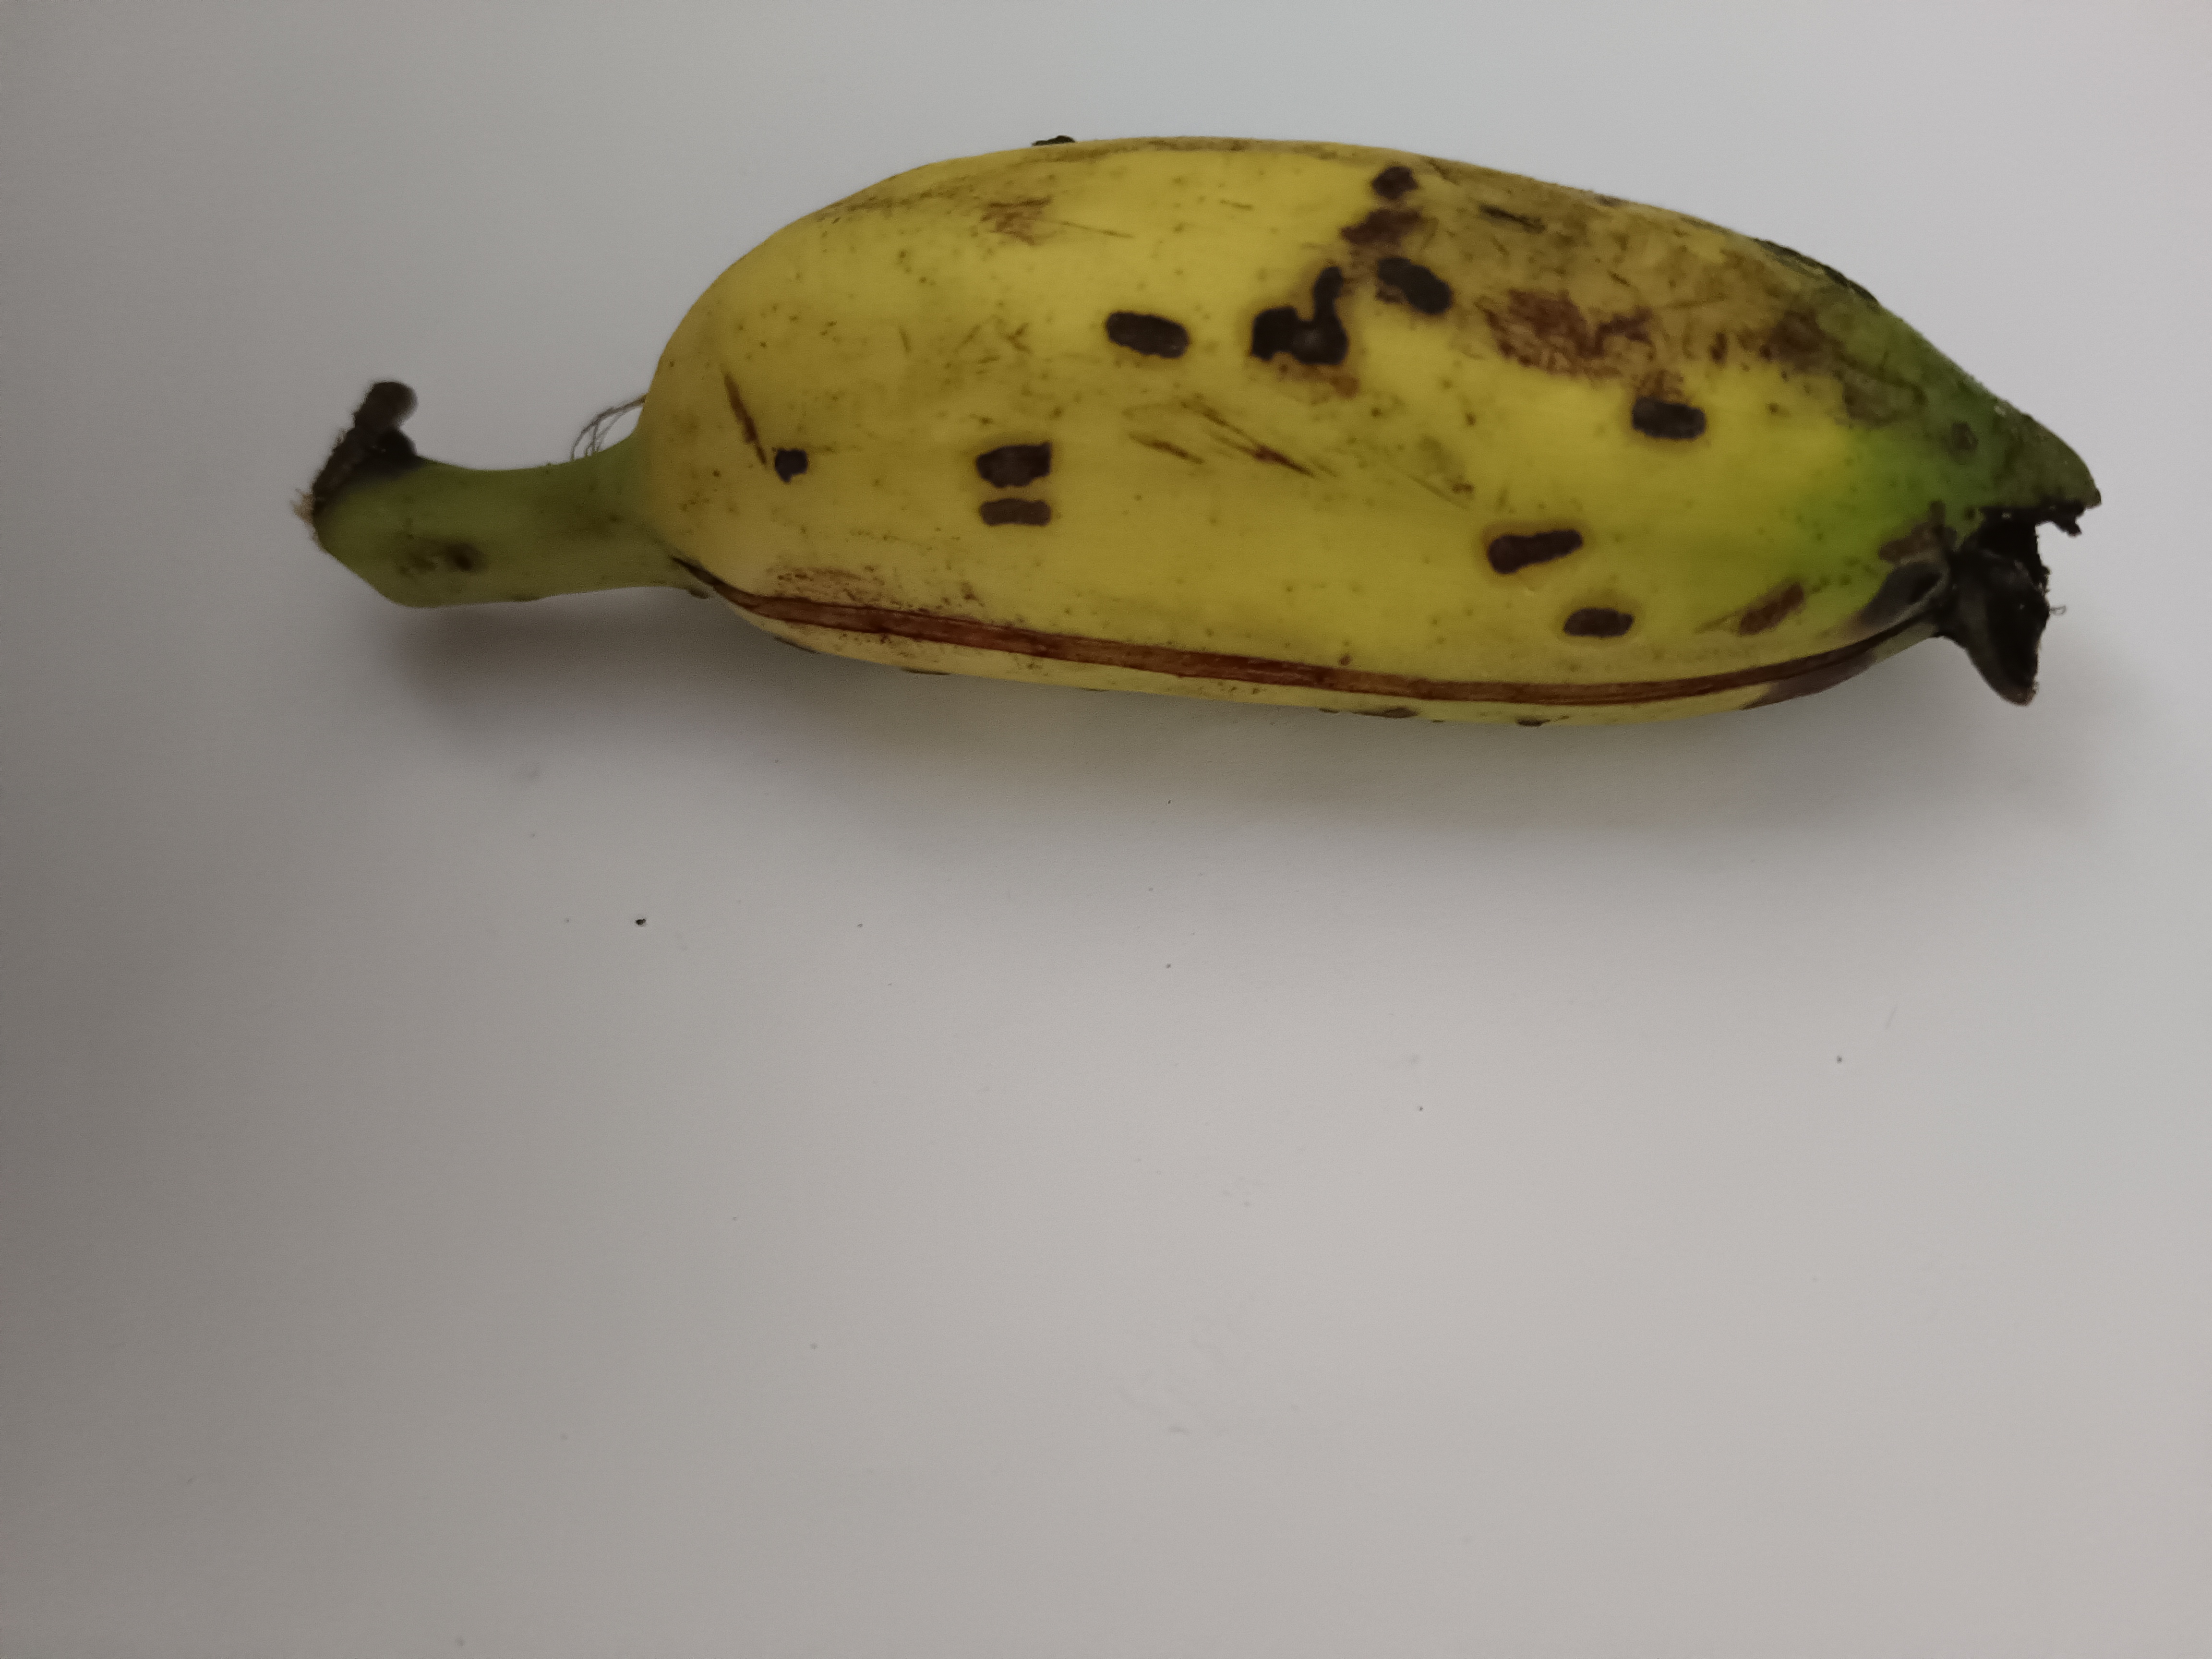
Banana variety: Champa